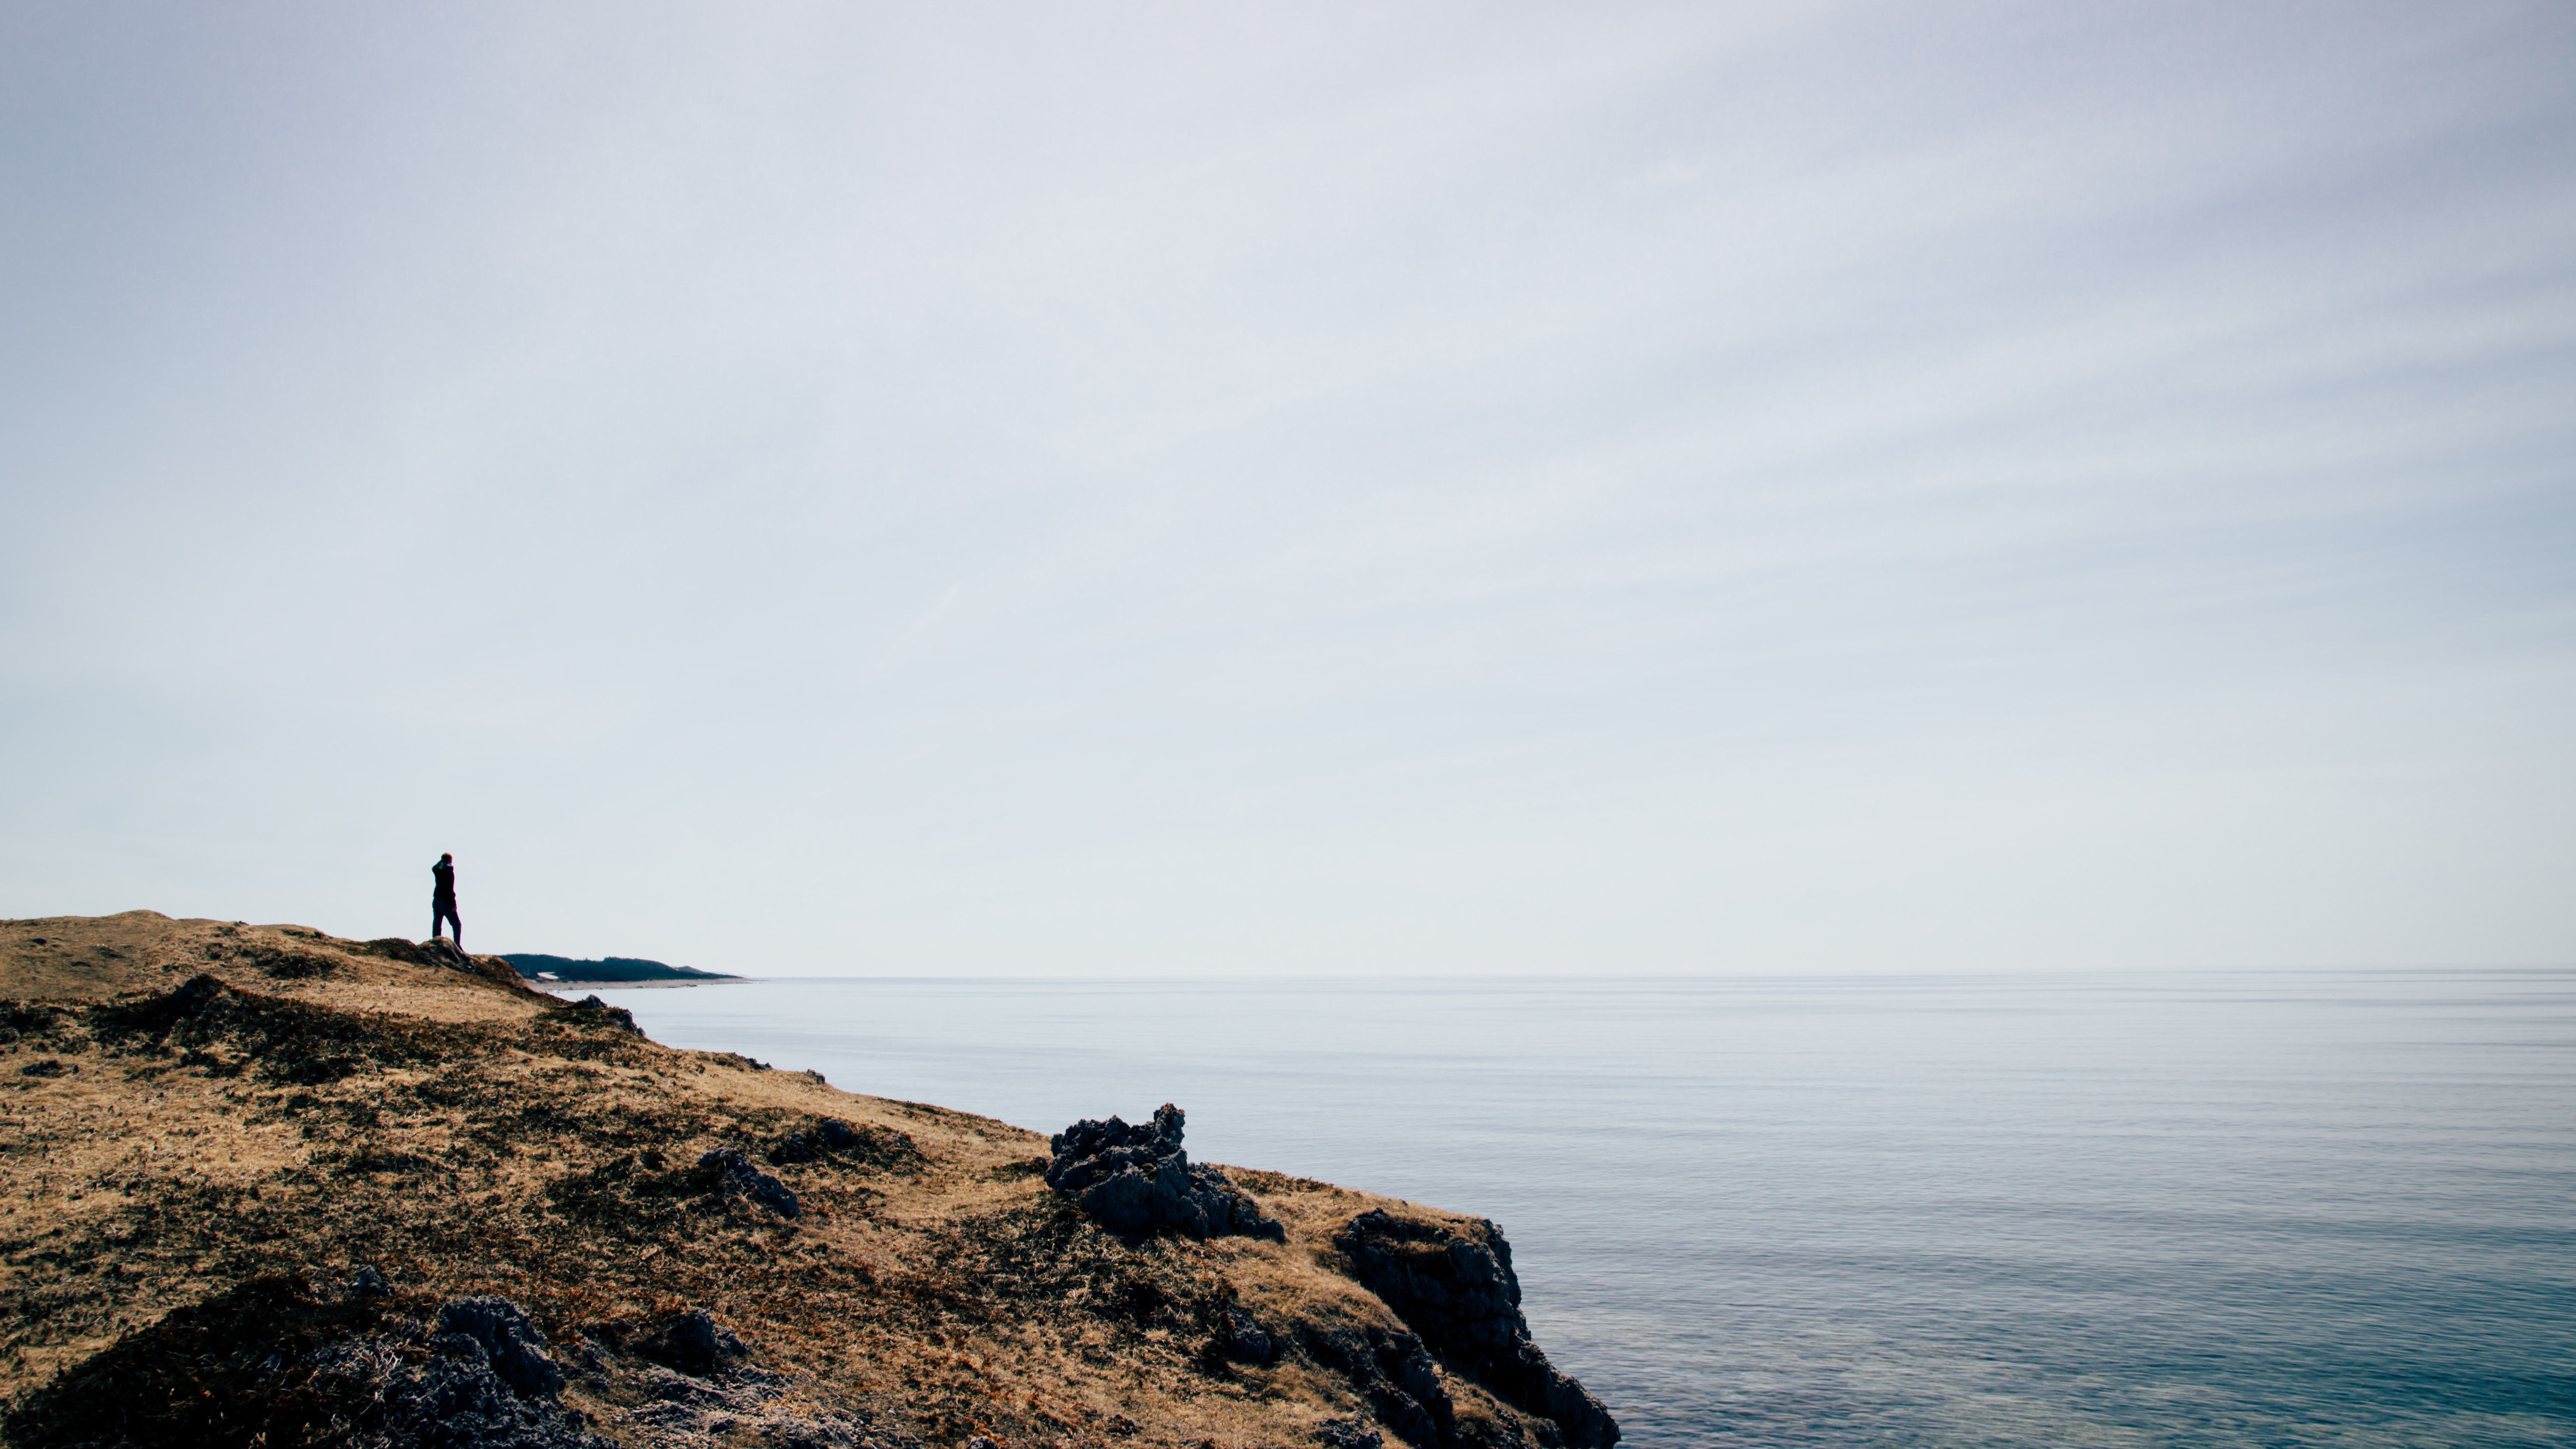
beach, sea, coast, water, sand, rock, ocean, horizon, person, cloud, sky, shore, wave, cliff, cove, tower, bay, terrain, body of water, cape